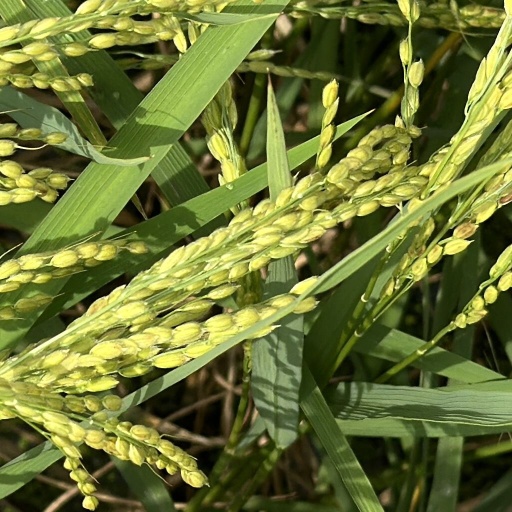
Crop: rice